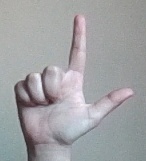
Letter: laam